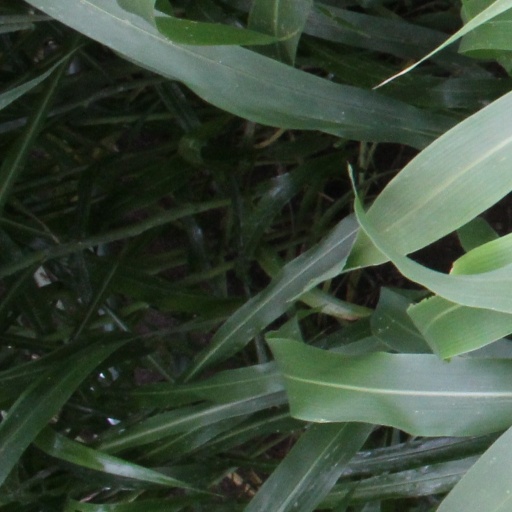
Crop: sorghum